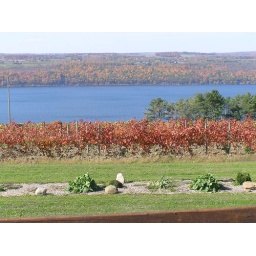
Loved the color of these vines against the beautiful blue lake